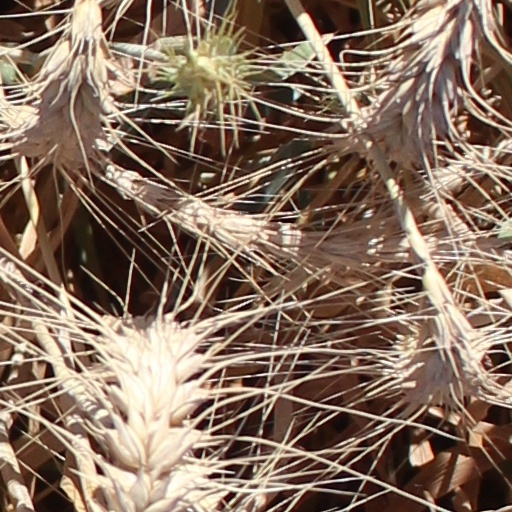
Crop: wheat